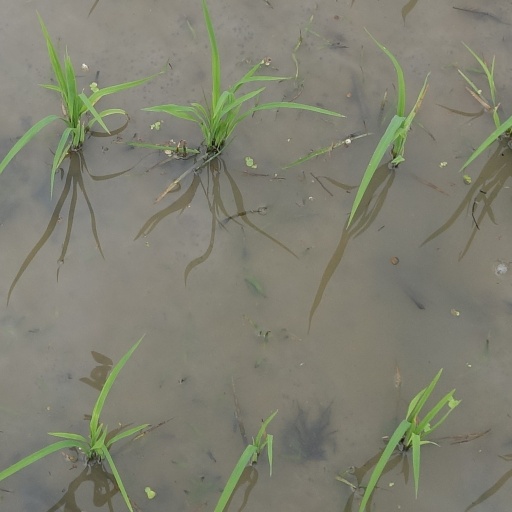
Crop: rice